Rodinia

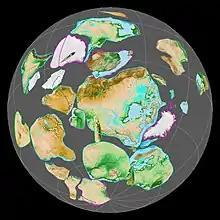
Reconstruction of Rodinia at 900 million years ago

Rodinia (from the Russian родина, "rodina", meaning "motherland, birthplace") was a Mesoproterozoic and Neoproterozoic supercontinent that assembled 1.26–0.90 billion years ago (Ga) and broke up 750–633 million years ago (Ma). were probably the first to recognise a Precambrian supercontinent, which they named "Pangaea I." It was renamed "Rodinia" by , who also were the first to produce a plate reconstruction and propose a temporal framework for the supercontinent.